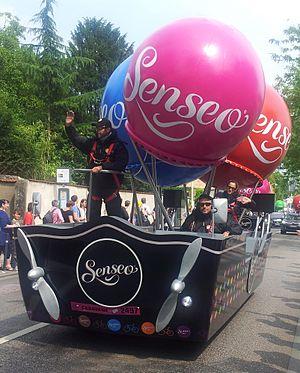
Véhicule de la caravane du Tour de France 2014 dans la côte de Boufflers à Nancy (7e étape).
Jacobs Douwe Egberts ou JDE est une entreprise néerlandaise agro-alimentaire spécialisée dans le café et le thé. Fondée en 1753 sous le nom Douwe Egberts Koninklijk Tabaksfabriek-Koffiebranderijen-Theehandel, que l’on peut traduire par Société royale de manufacture de tabac, torréfaction de café et commerce de thé Douwe Egberts, elle est le résultat de la fusion en 2015 entre D.E Master Blenders 1753 et la division café de Mondelēz International. L’entreprise est basée à Amsterdam et son actionnaire majoritaire est la famille Reimann, via Acorn Holdings, au sein de JAB Holding.